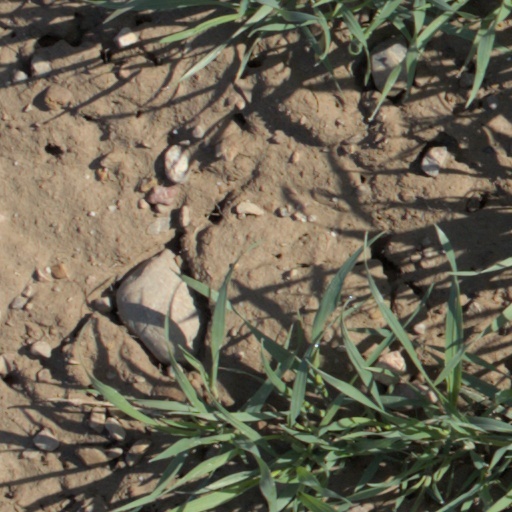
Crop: wheat